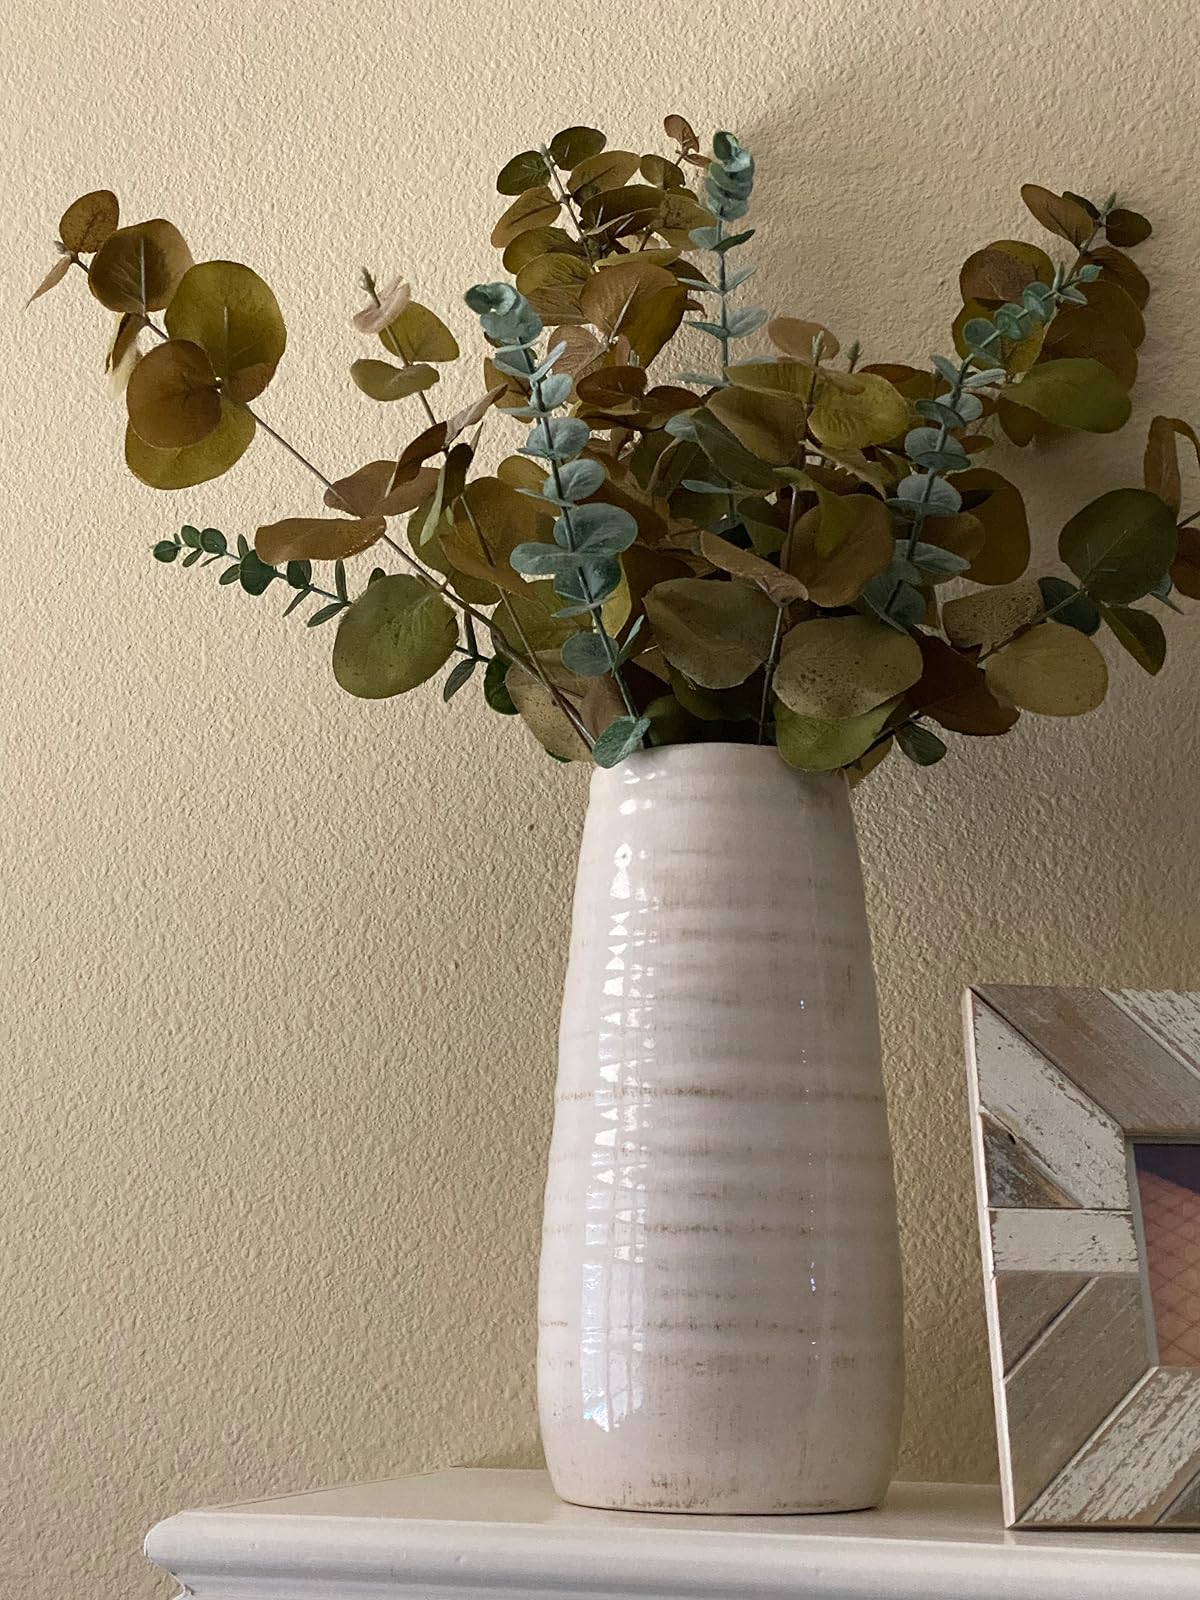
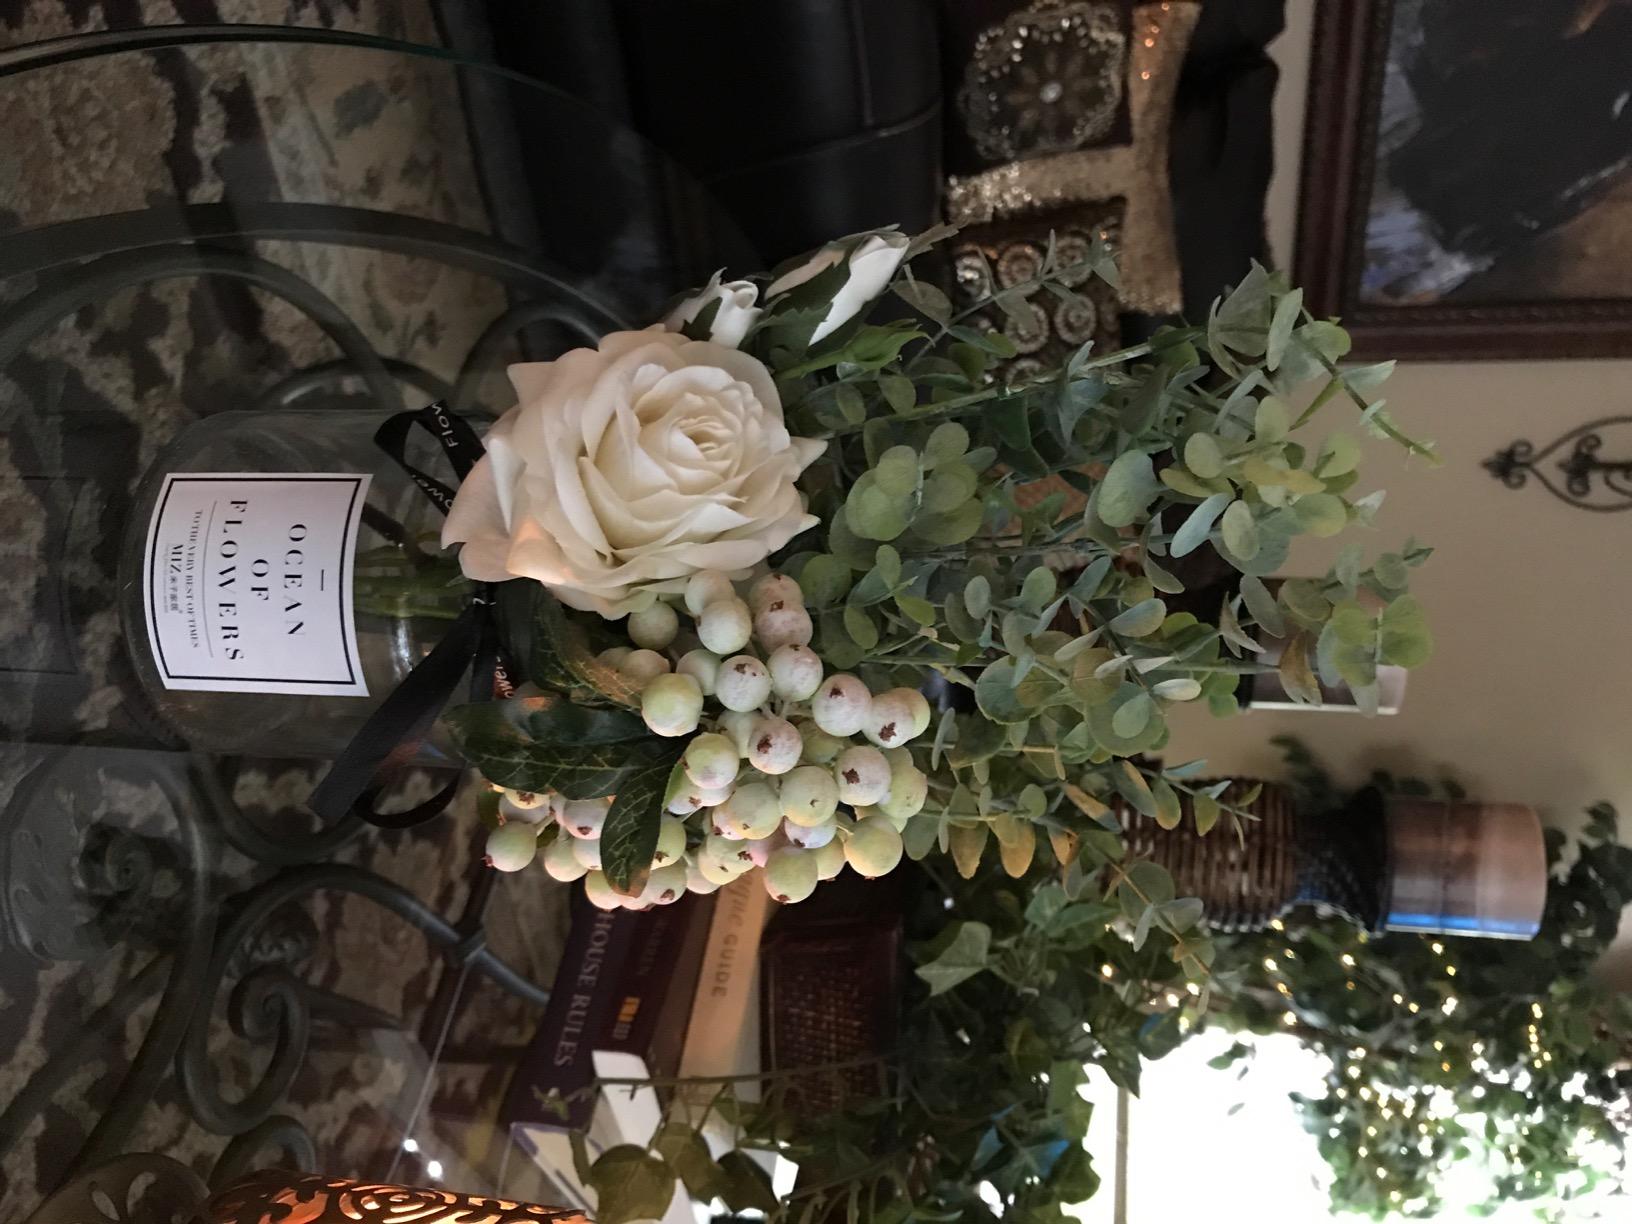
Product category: vase
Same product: no